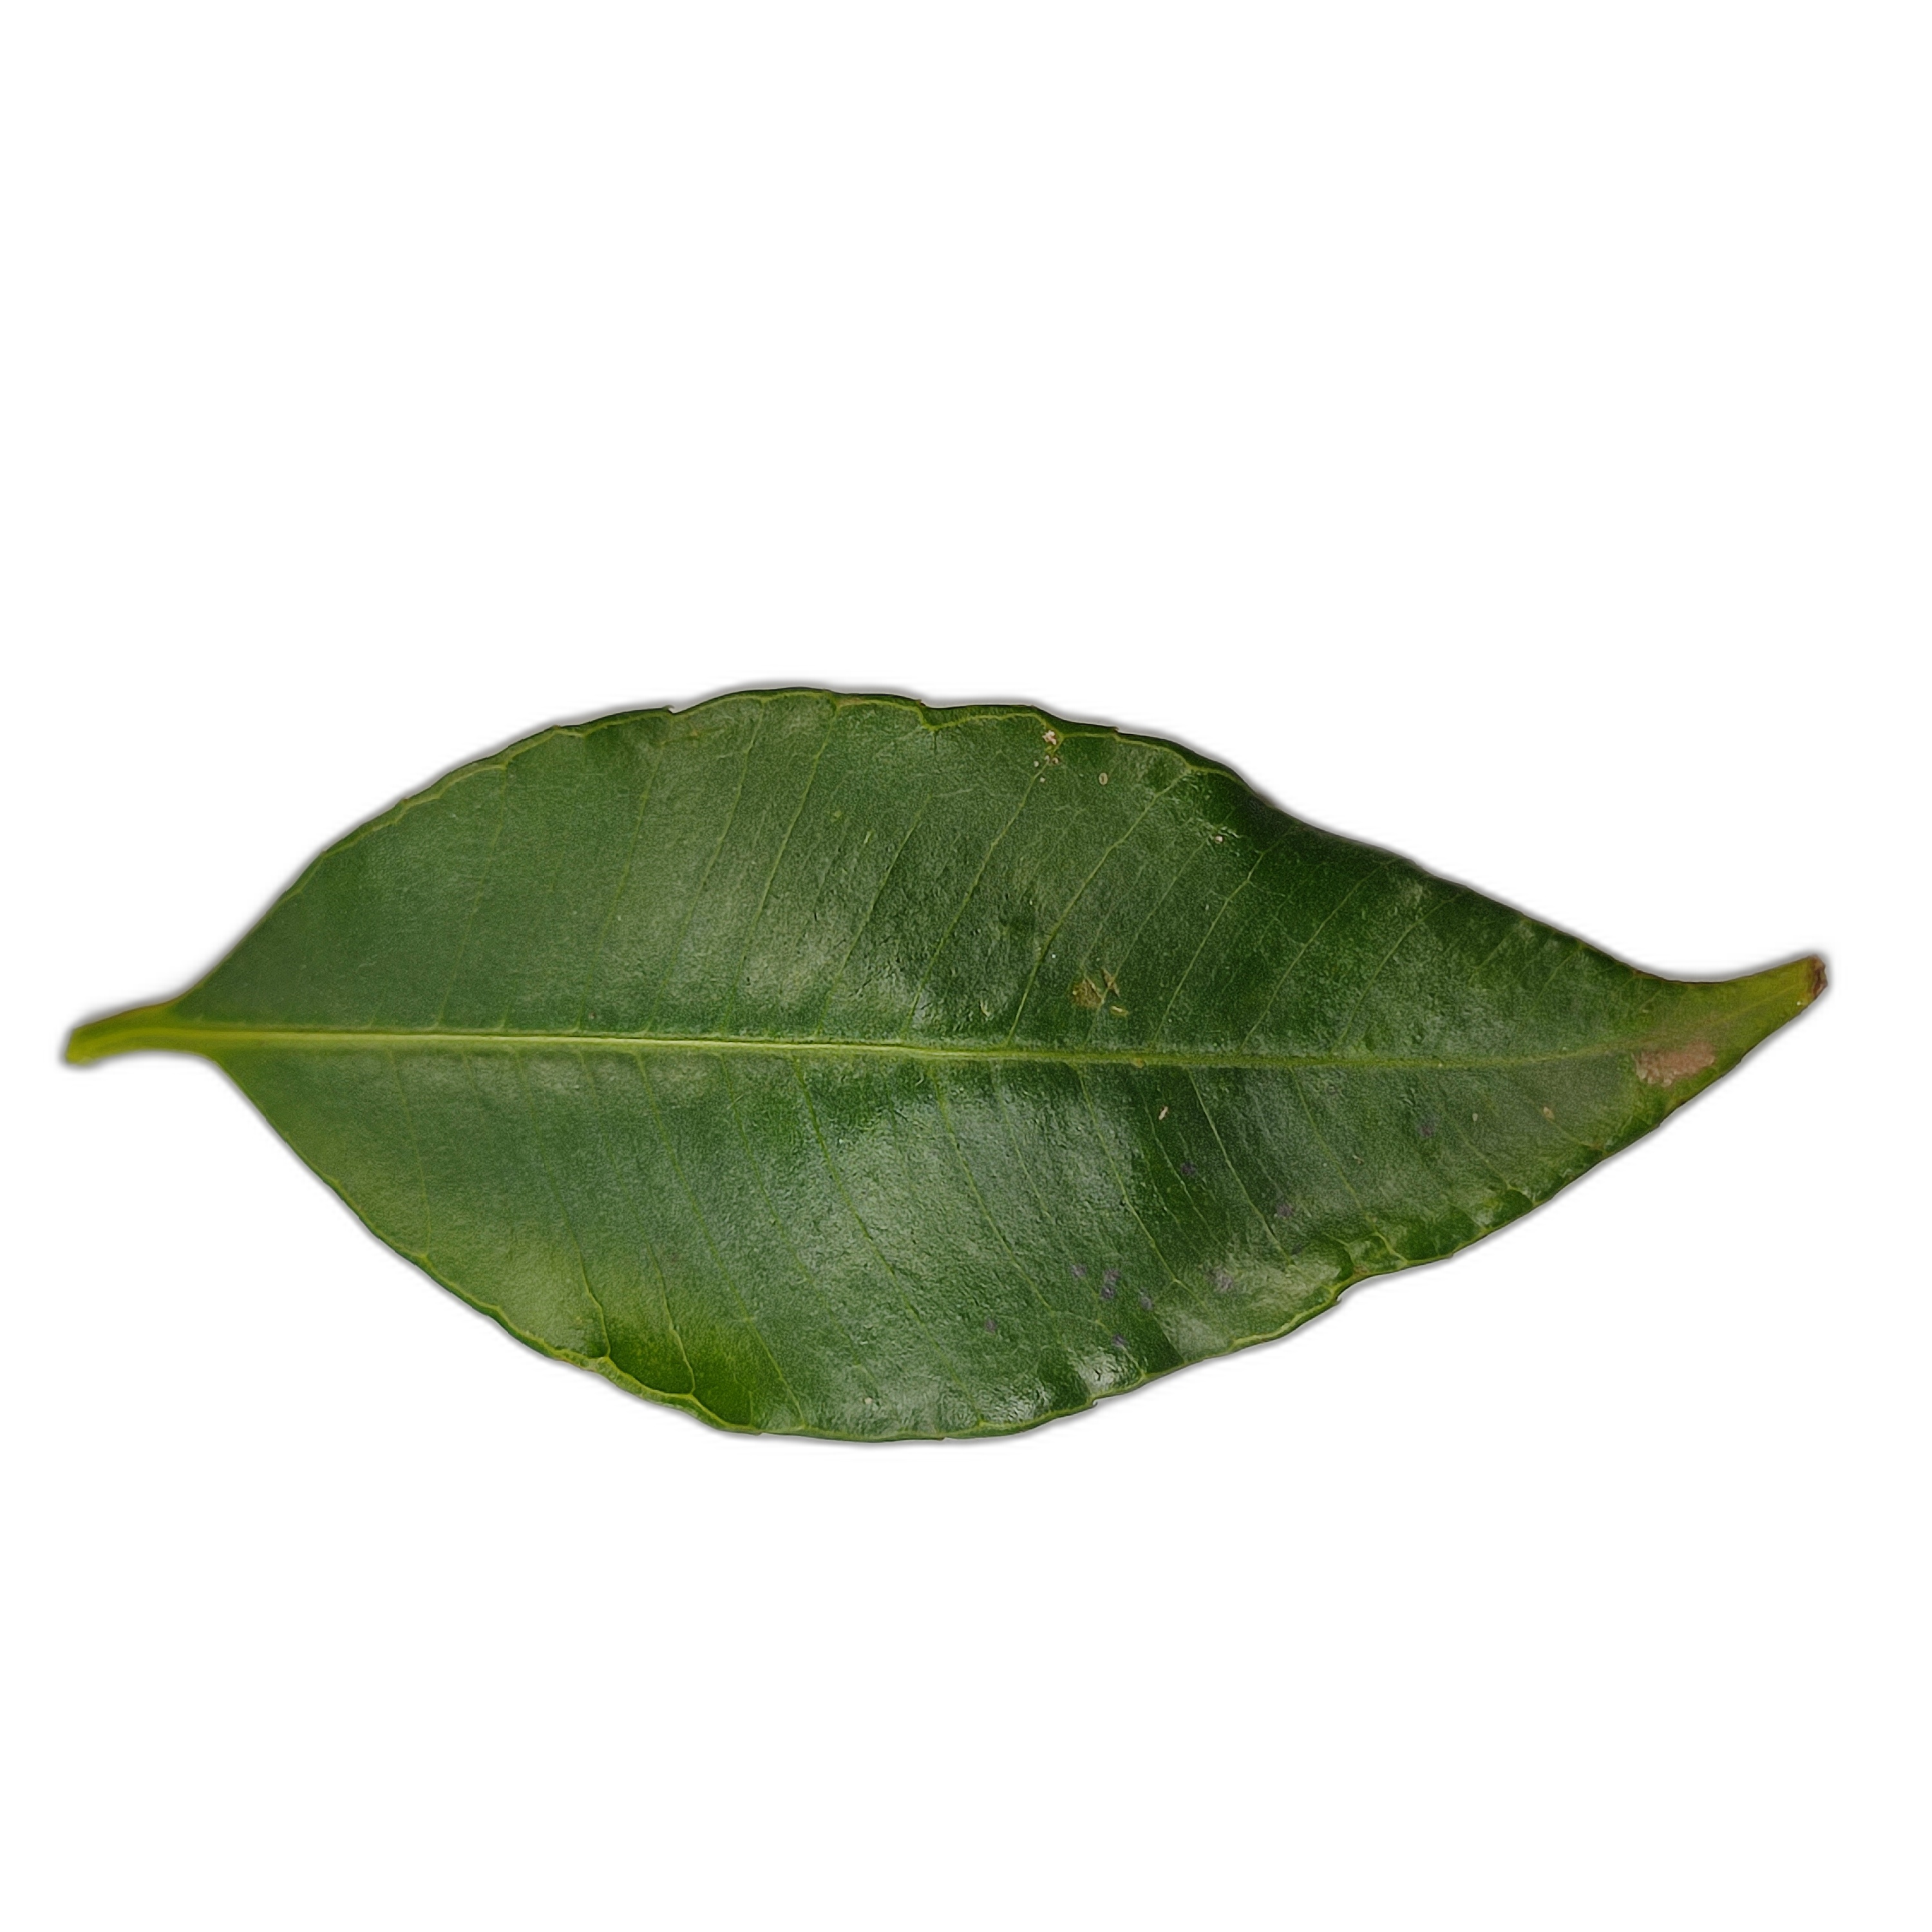
Label: healthy